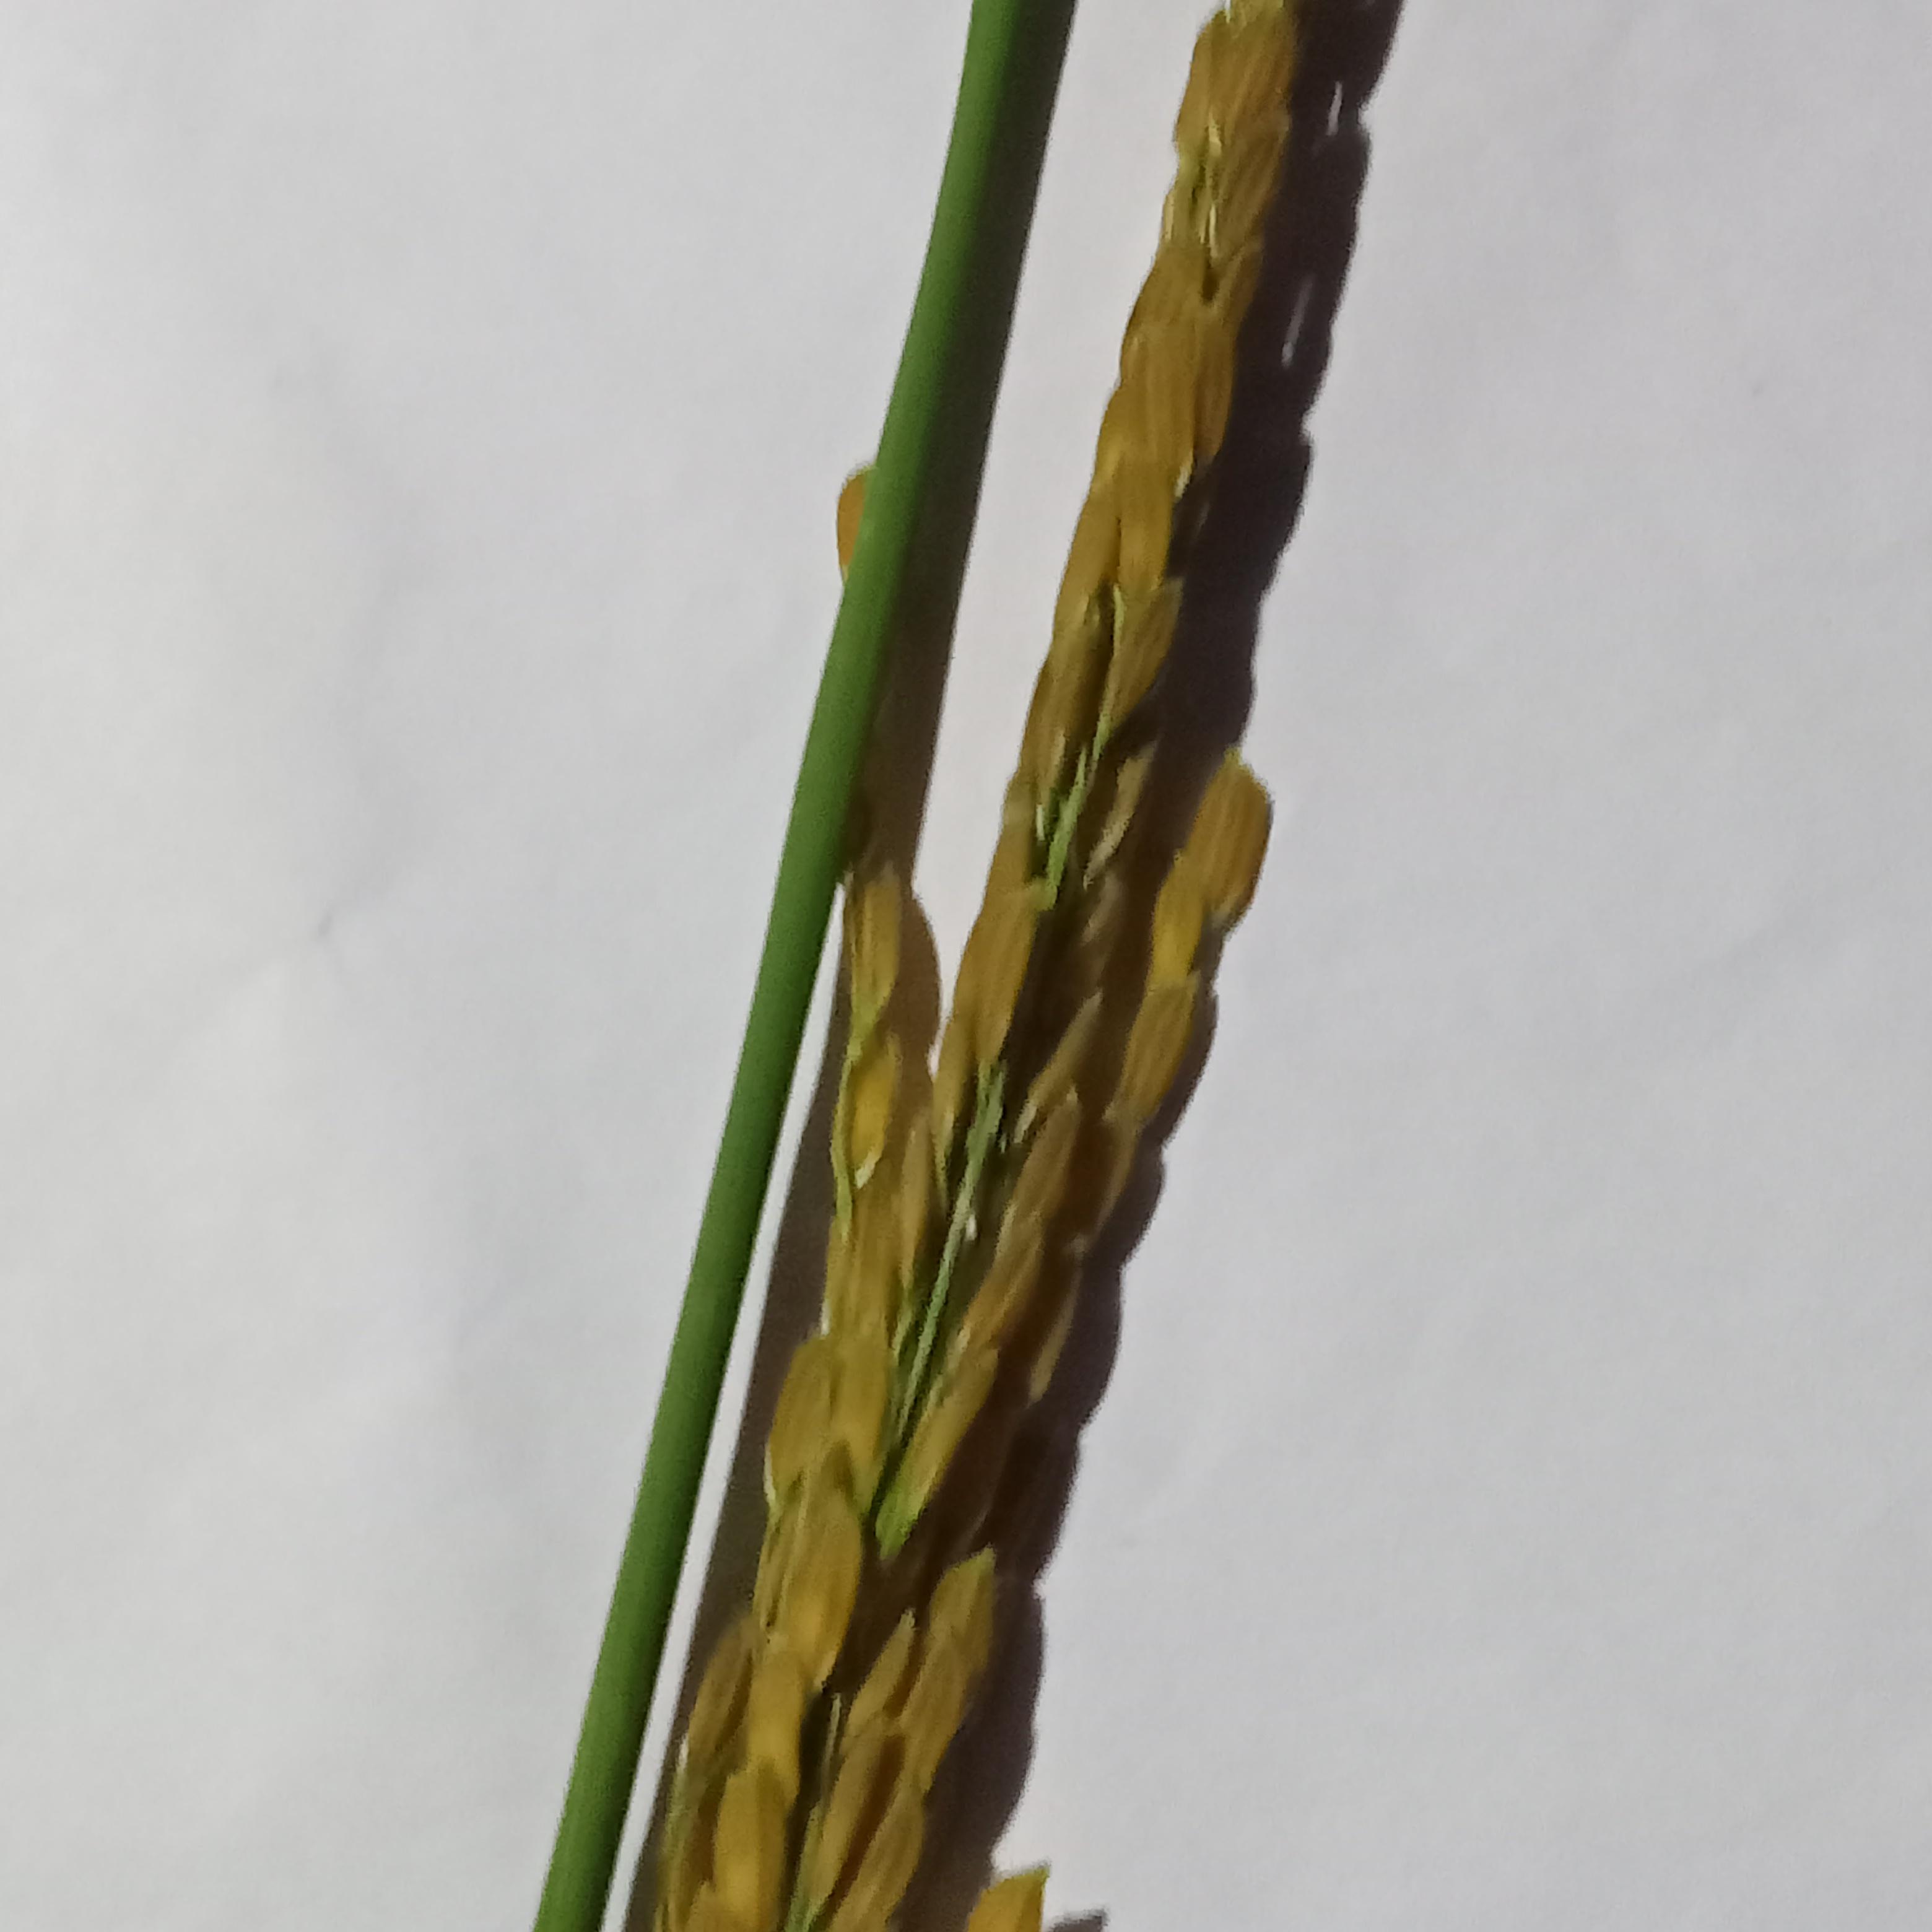
Label: Rice___Neck_Blast